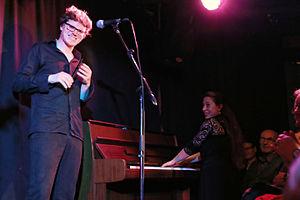
Ludovic Berrou avec Gérard Jaffrès au Trousse Chemise à Langan le 20 novembre 2015.
Je sais d’où je viens est le douzième album studio de Gérard Jaffrès sorti le 20 mai 2016 chez Coop Breizh, quatre ans après le dernier, Mystérieuses landes.